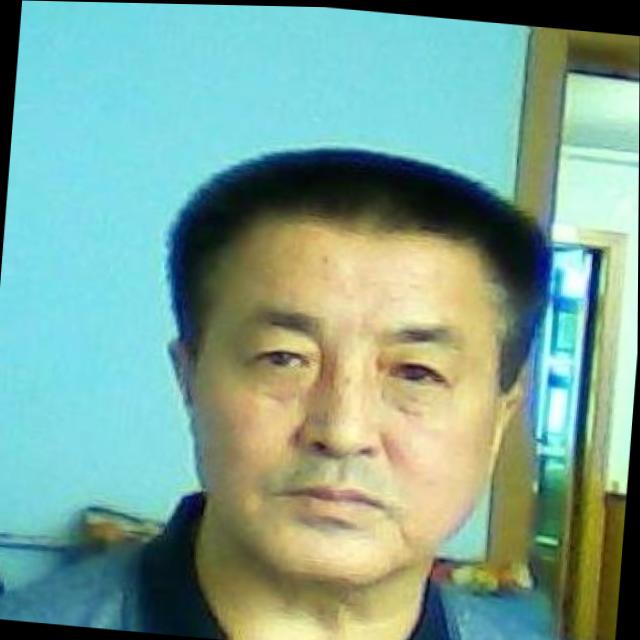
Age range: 45-64